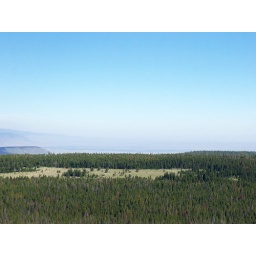
red fether lakes co in a fire watch tower